The Program (novel)

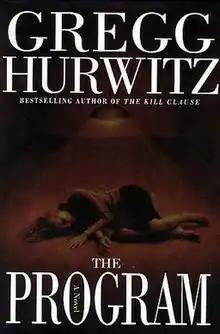
First edition cover

The Program: A Novel is a novel by Gregg Hurwitz, first published in 2004. It has since been released as an Audio CD, an Audio Cassette, and was reprinted in paperback format, in 2005. "The Program" picks up where "The Kill Clause" left off, following a series of books by the author involving fictional Deputy U.S. Marshal, Tim Rackley.